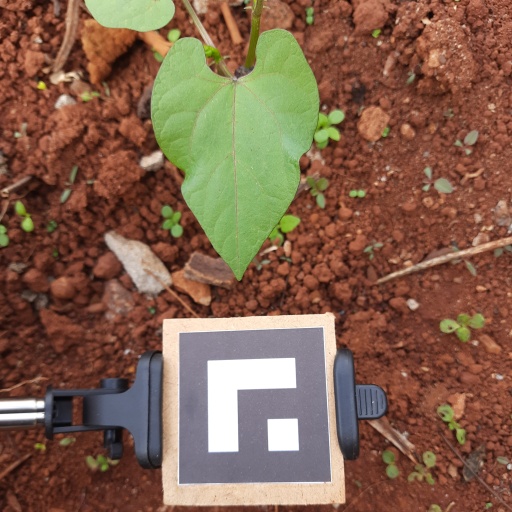
Observations: wavy surface, no eating holes, under cloudy sky